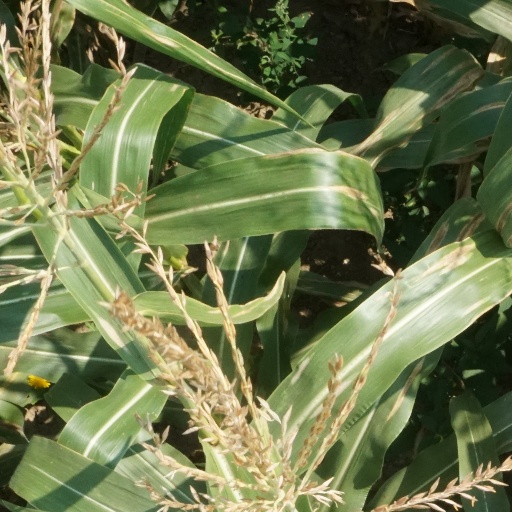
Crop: maize; corn